Dohchay

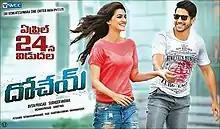
Theatrical release poster

Dohchay is a 2015 Indian Telugu-language crime comedy film written and directed by Sudheer Varma and produced by B. V. S. N. Prasad under the banner Sri Venkateswara Cine Chitra. The film stars Naga Chaitanya and Kriti Sanon with Brahmanandam, Ravi Babu, Posani Krishna Murali, and Pooja Ramachandran in supporting roles. Sunny M.R. composed the music for the film.